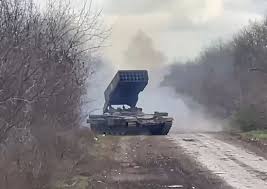
Label: TOS-1